José Fogaça

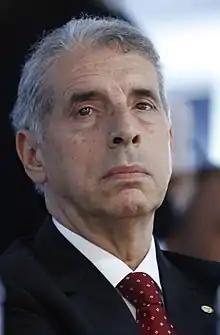
José Fogaça in November 2015.

José Alberto Fogaça de Medeiros (born 1947) is a Brazilian politician who has been the mayor of Porto Alegre, Brazil, a state deputy, federal deputy and senator.